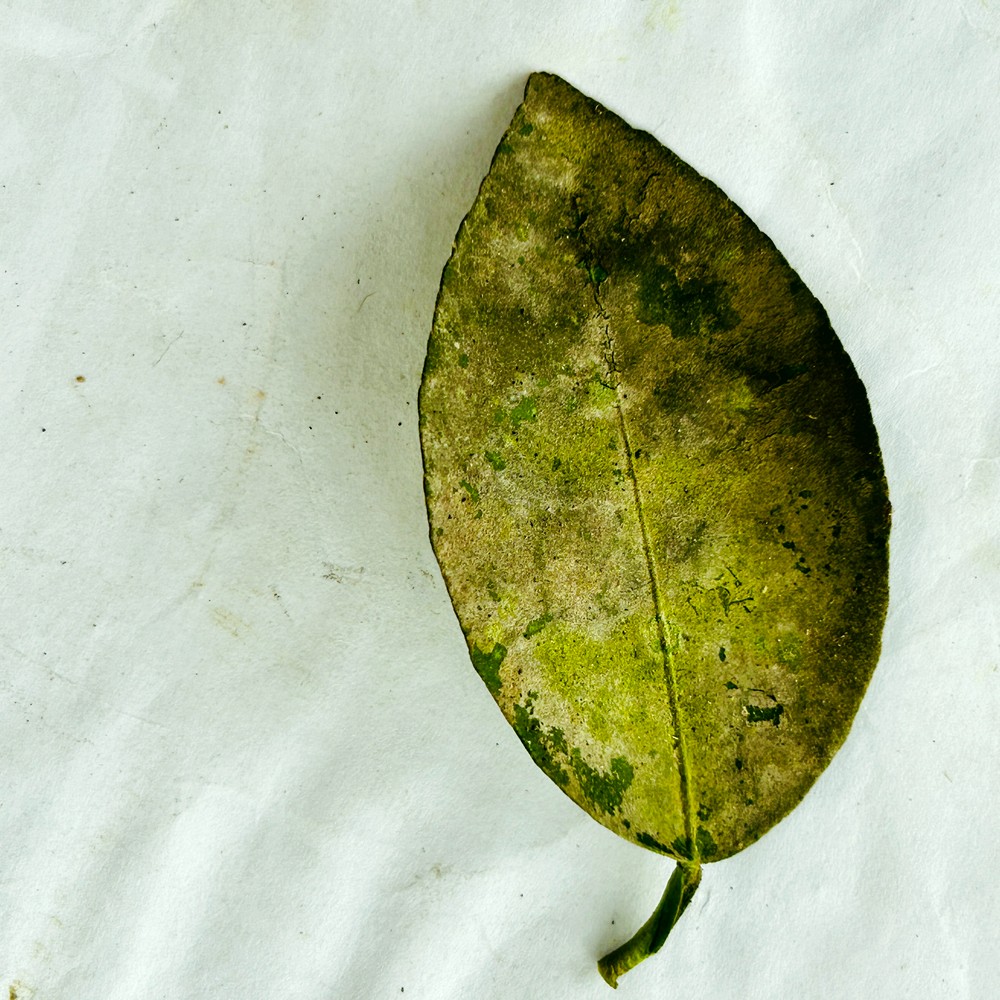
Label: Sooty Mould